Seal hunting

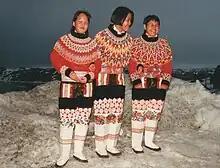
Three women wearing Greenland's National Costume, which contain seal skin

In the Canadian commercial seal hunt, the majority of the hunters initiate the kill using a firearm. Ninety percent of sealers on the ice floes of the Front (east of Newfoundland), where the majority of non-native seal hunting occurs, use firearms.